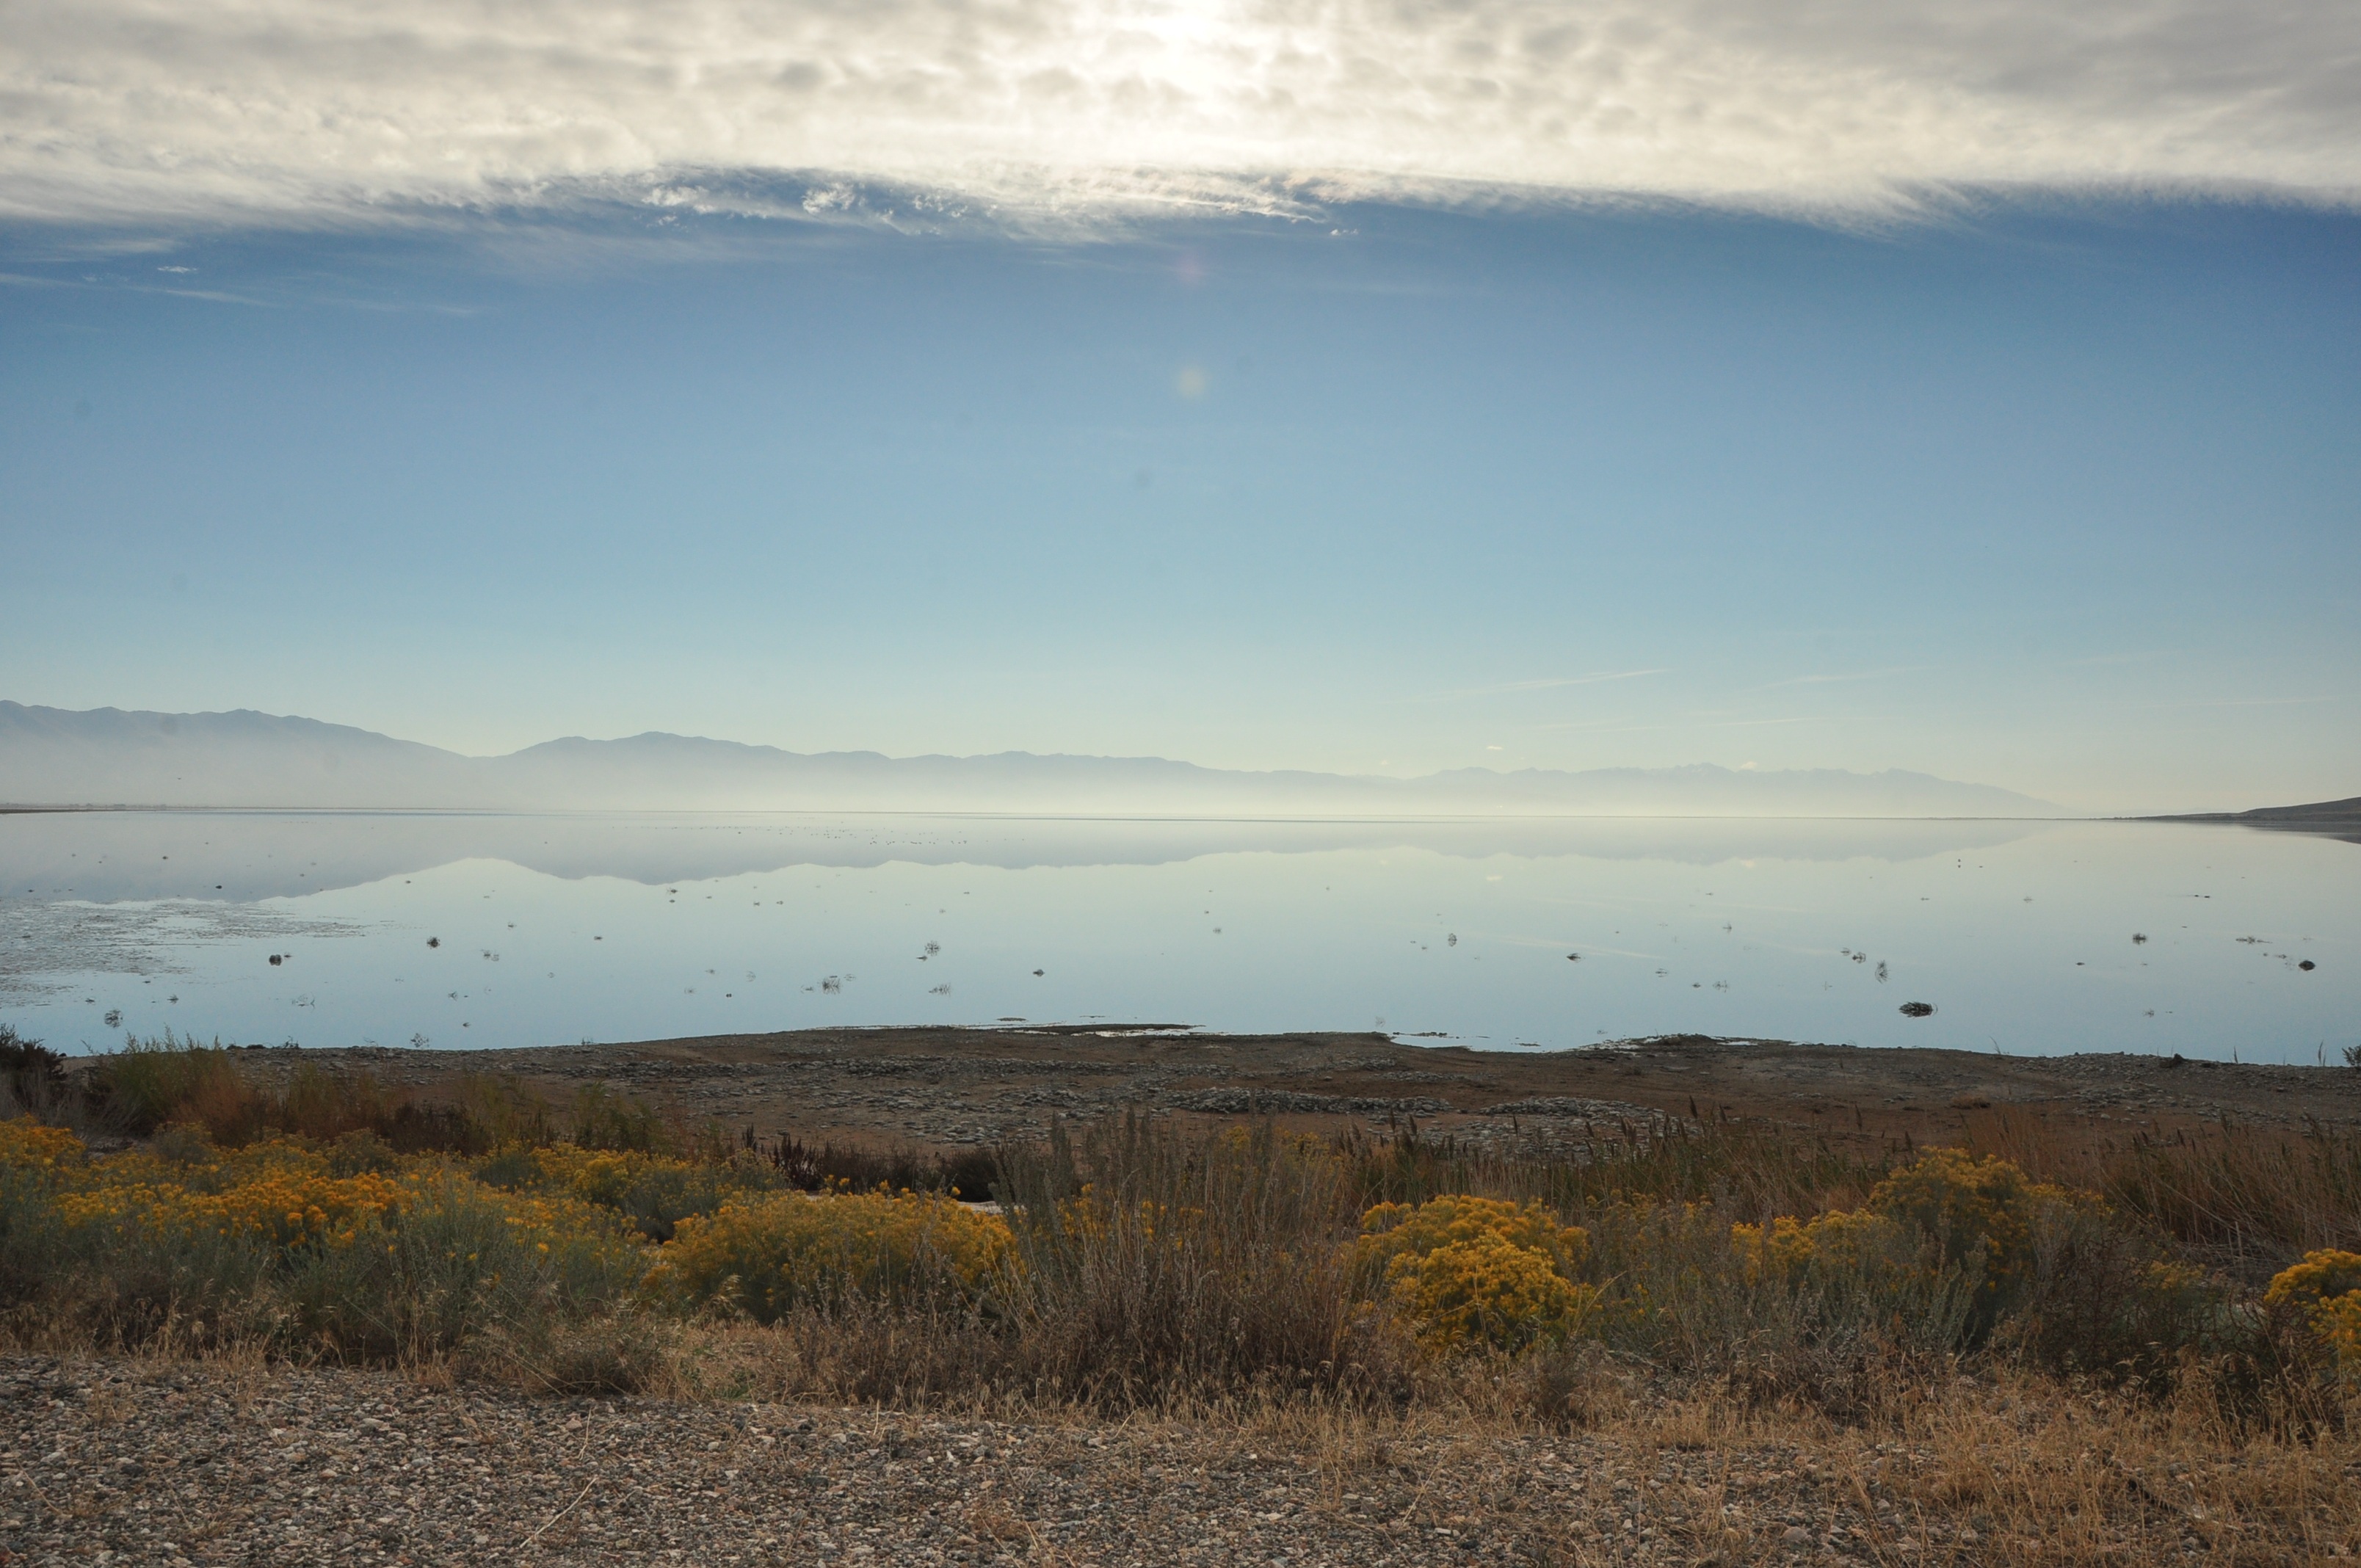
landscape, sea, coast, tree, nature, sand, horizon, marsh, wilderness, mountain, cloud, sky, wood, sunrise, sunset, prairie, morning, hill, desert, lake, dawn, dry, dusk, red, drive, usa, national park, savanna, plain, arizona, united states, colorado, grassland, utah, wetland, plateau, creature, habitat, loch, arches national park, leave, moab, tundra, drought, steppe, rural area, sand stone, natural environment, atmospheric phenomenon